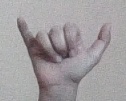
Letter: ya